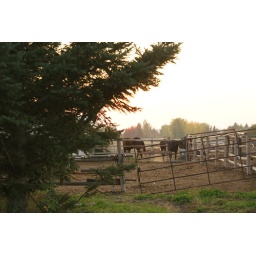
OK get the tree and horses in the shot